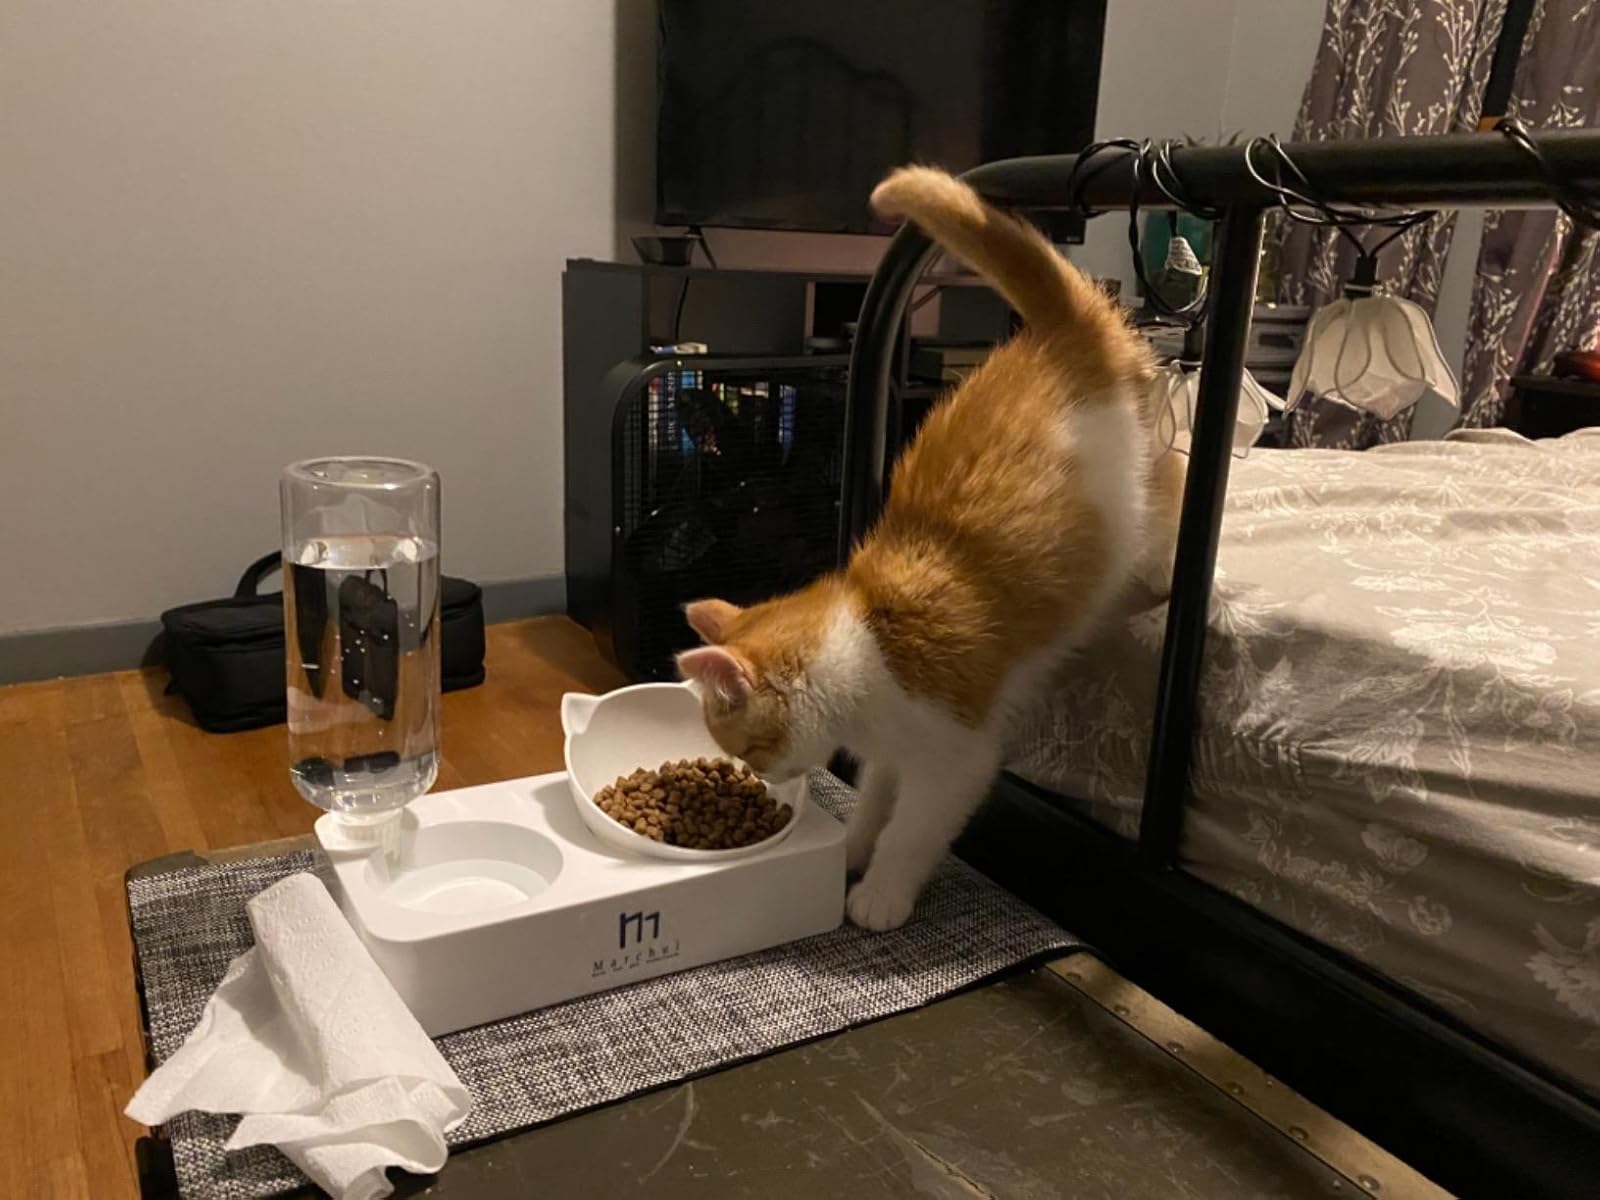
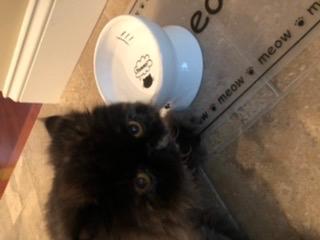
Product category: items_bowl
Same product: no